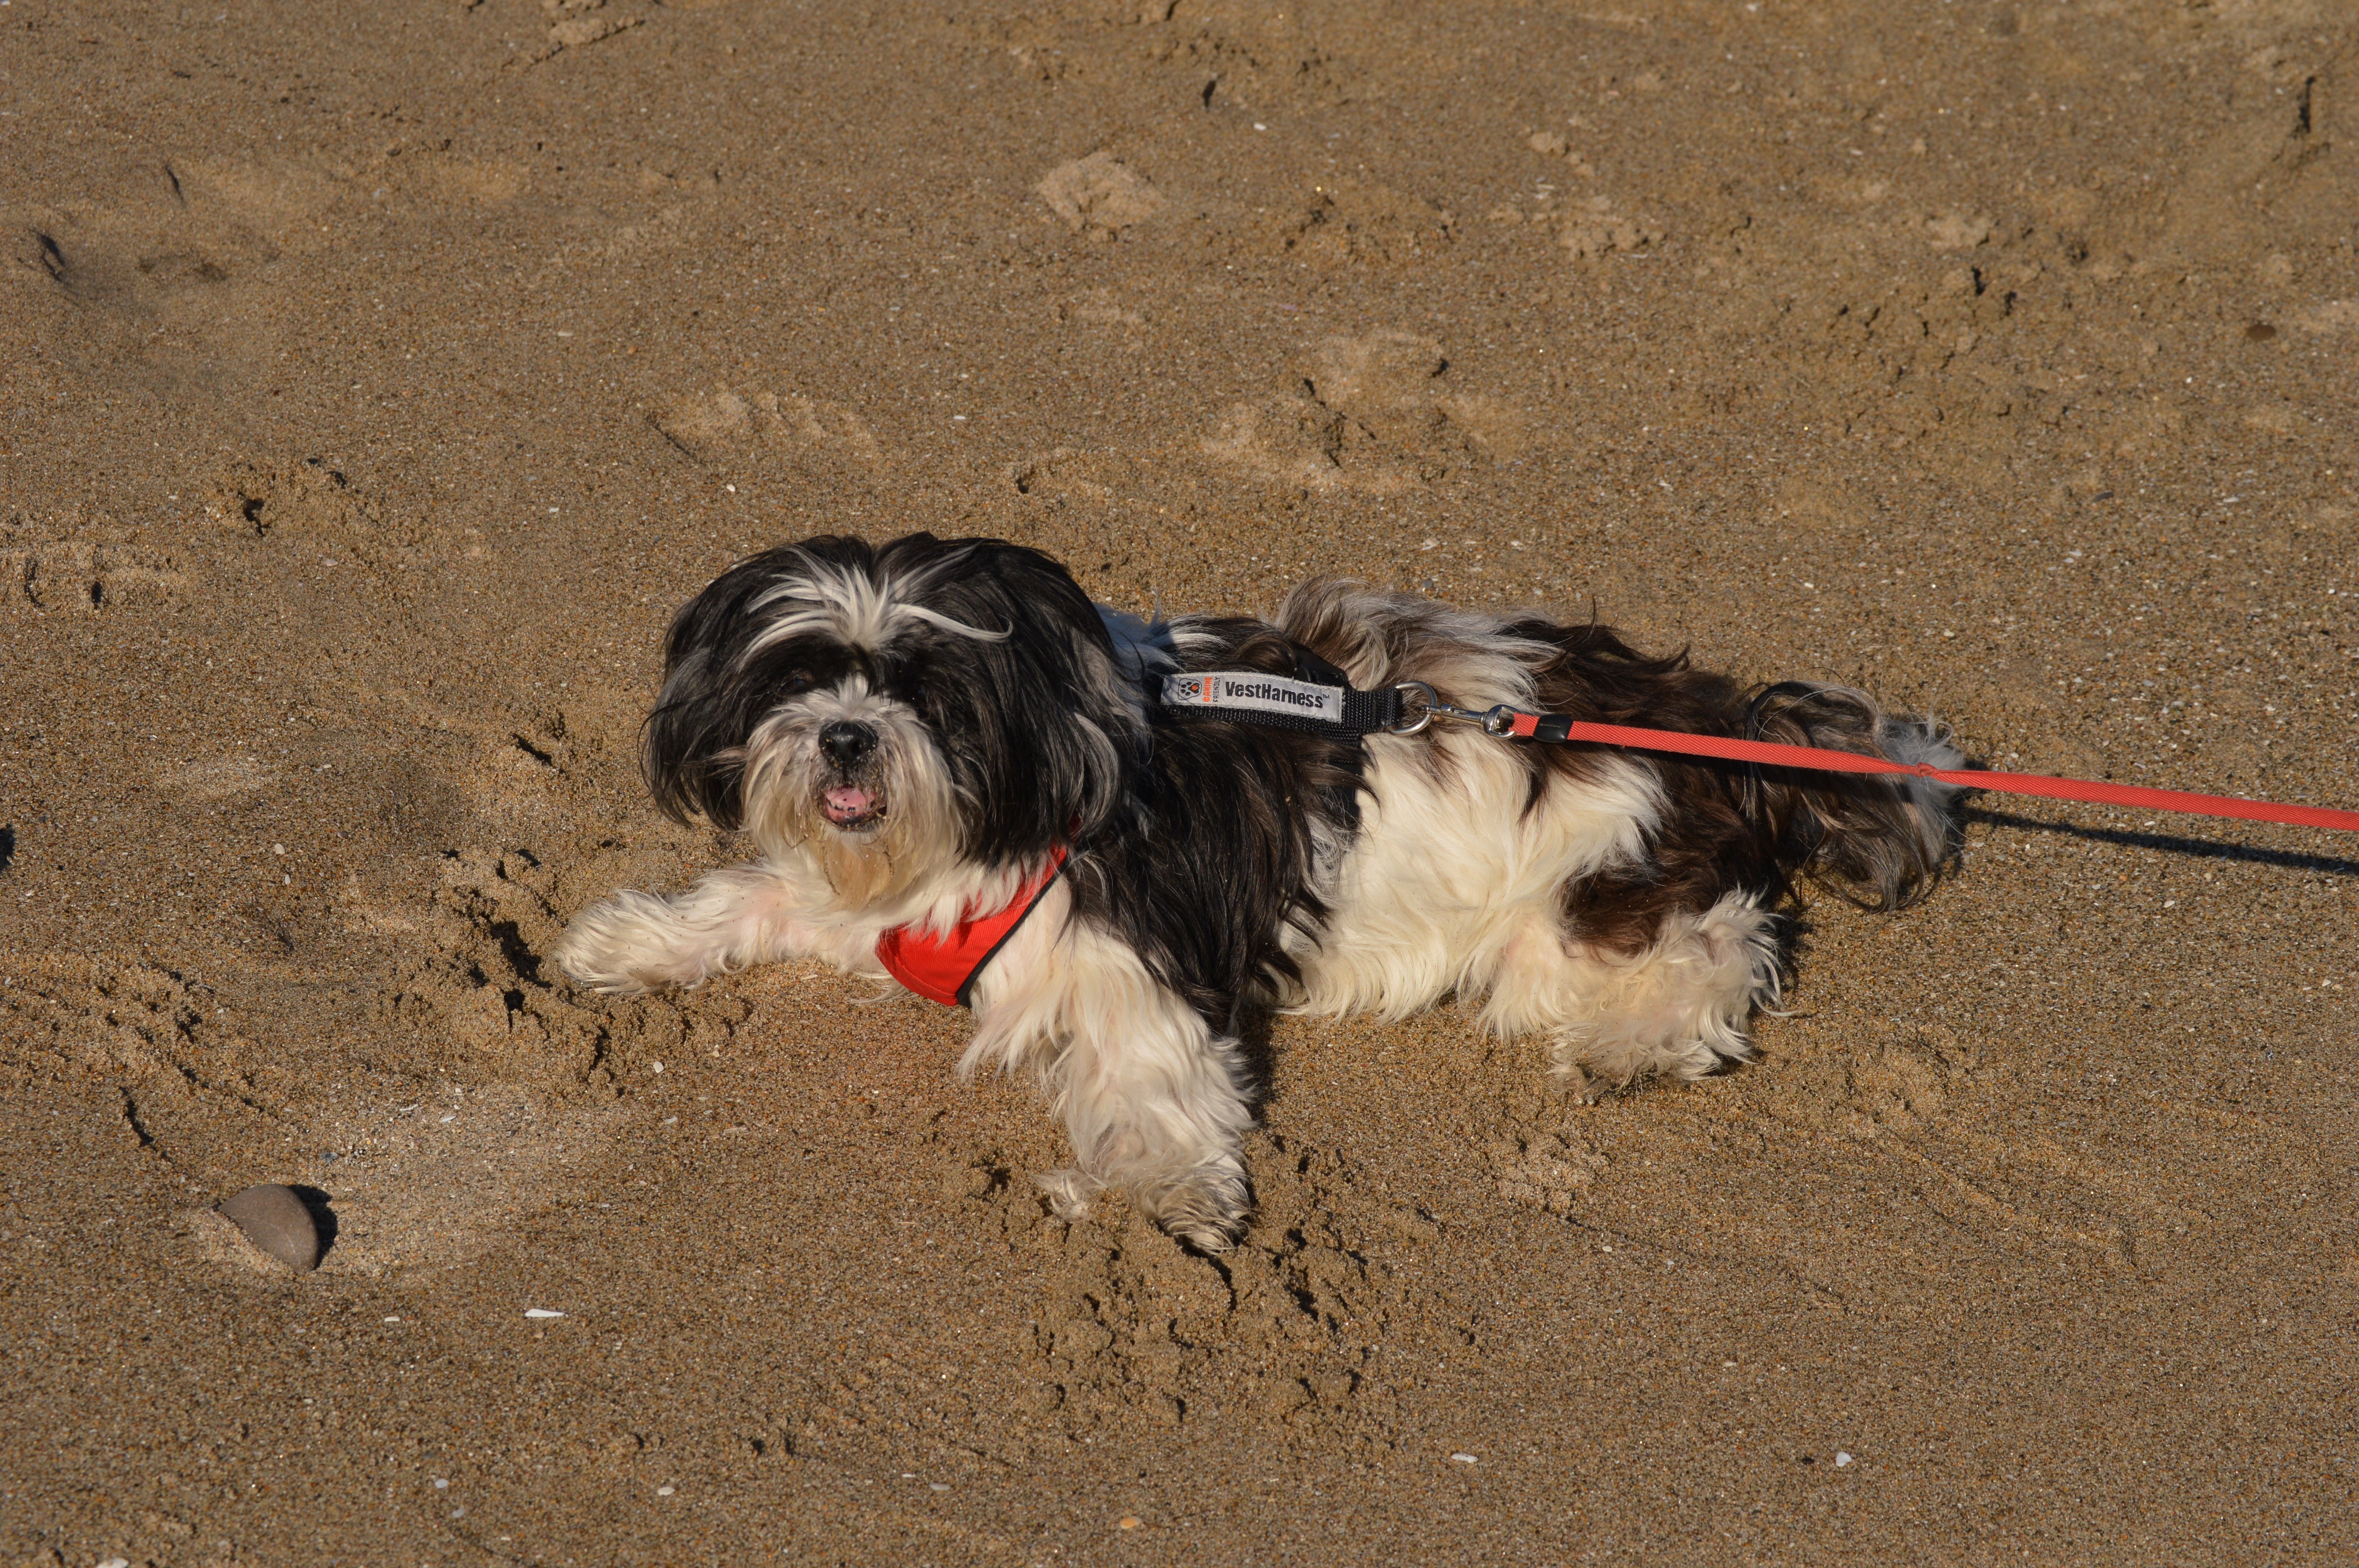
beach, outdoor, sand, ocean, play, puppy, dog, cute, canine, male, mammal, fun, vertebrate, havanese, dog like mammal, dog crossbreeds